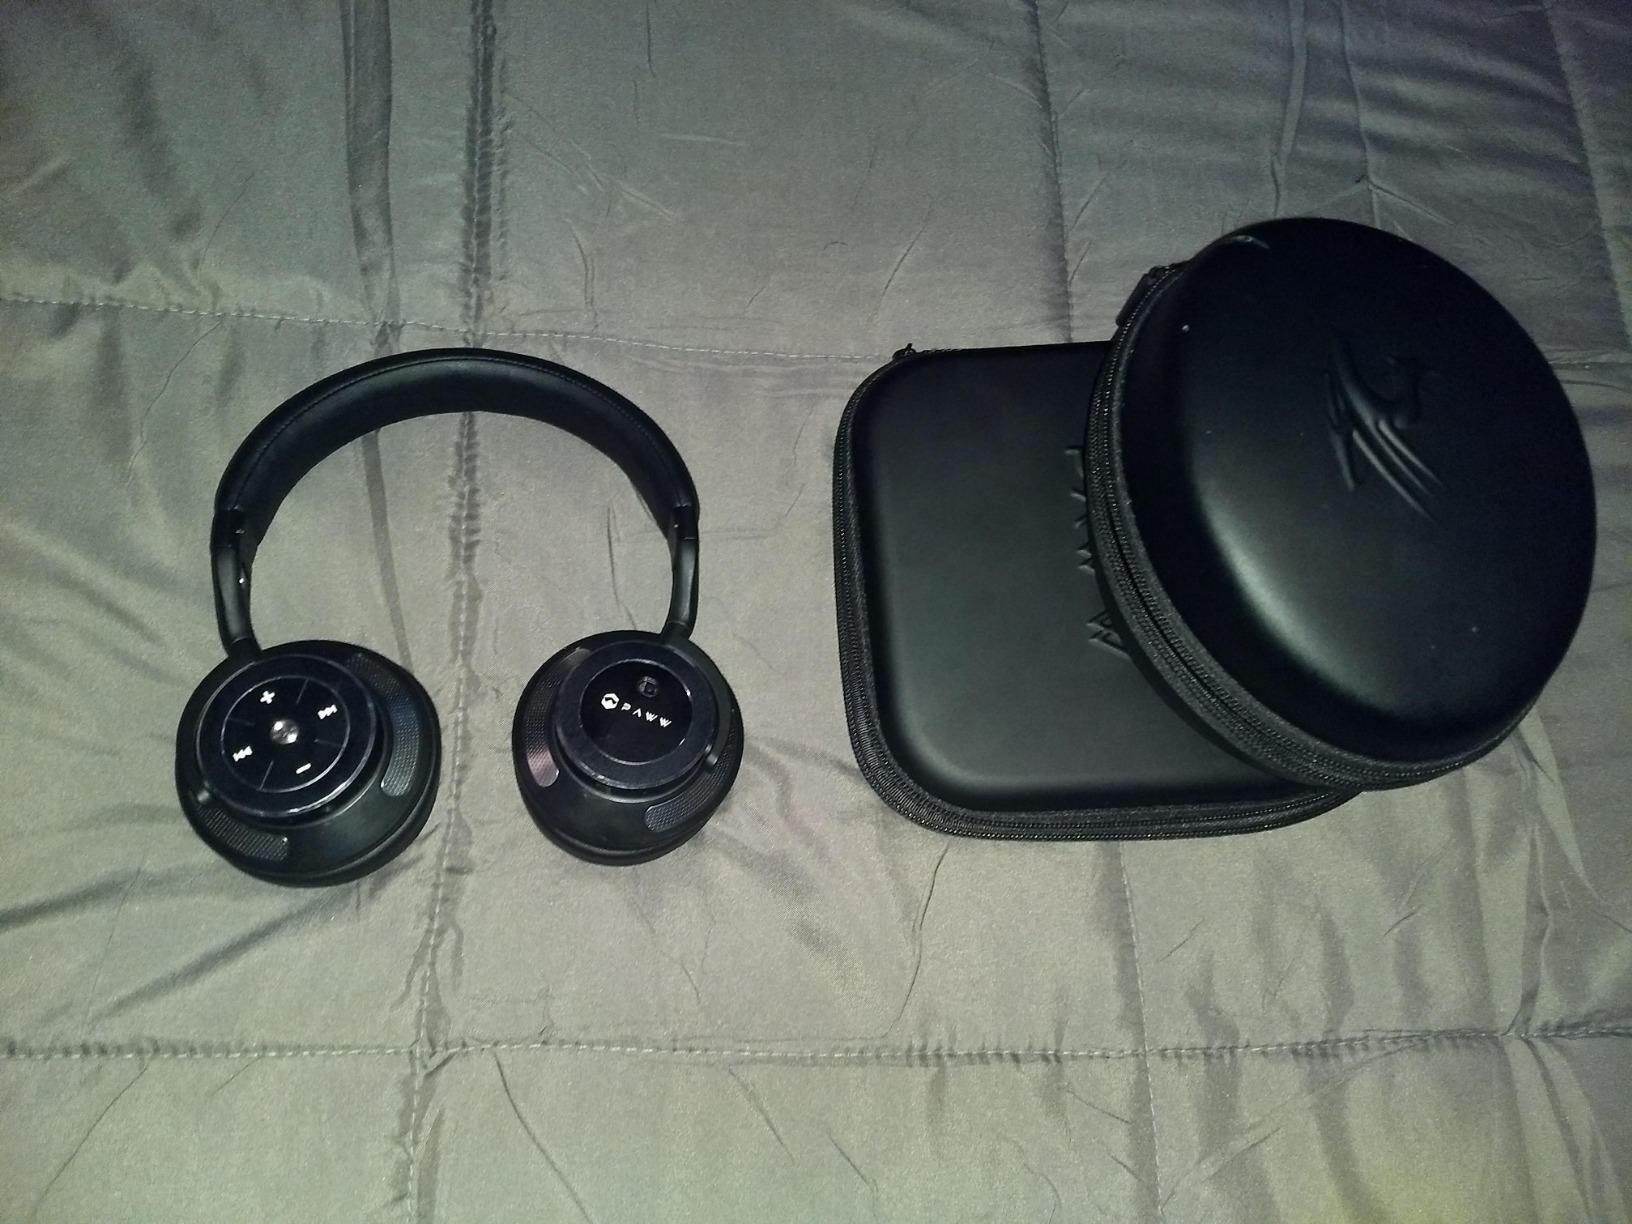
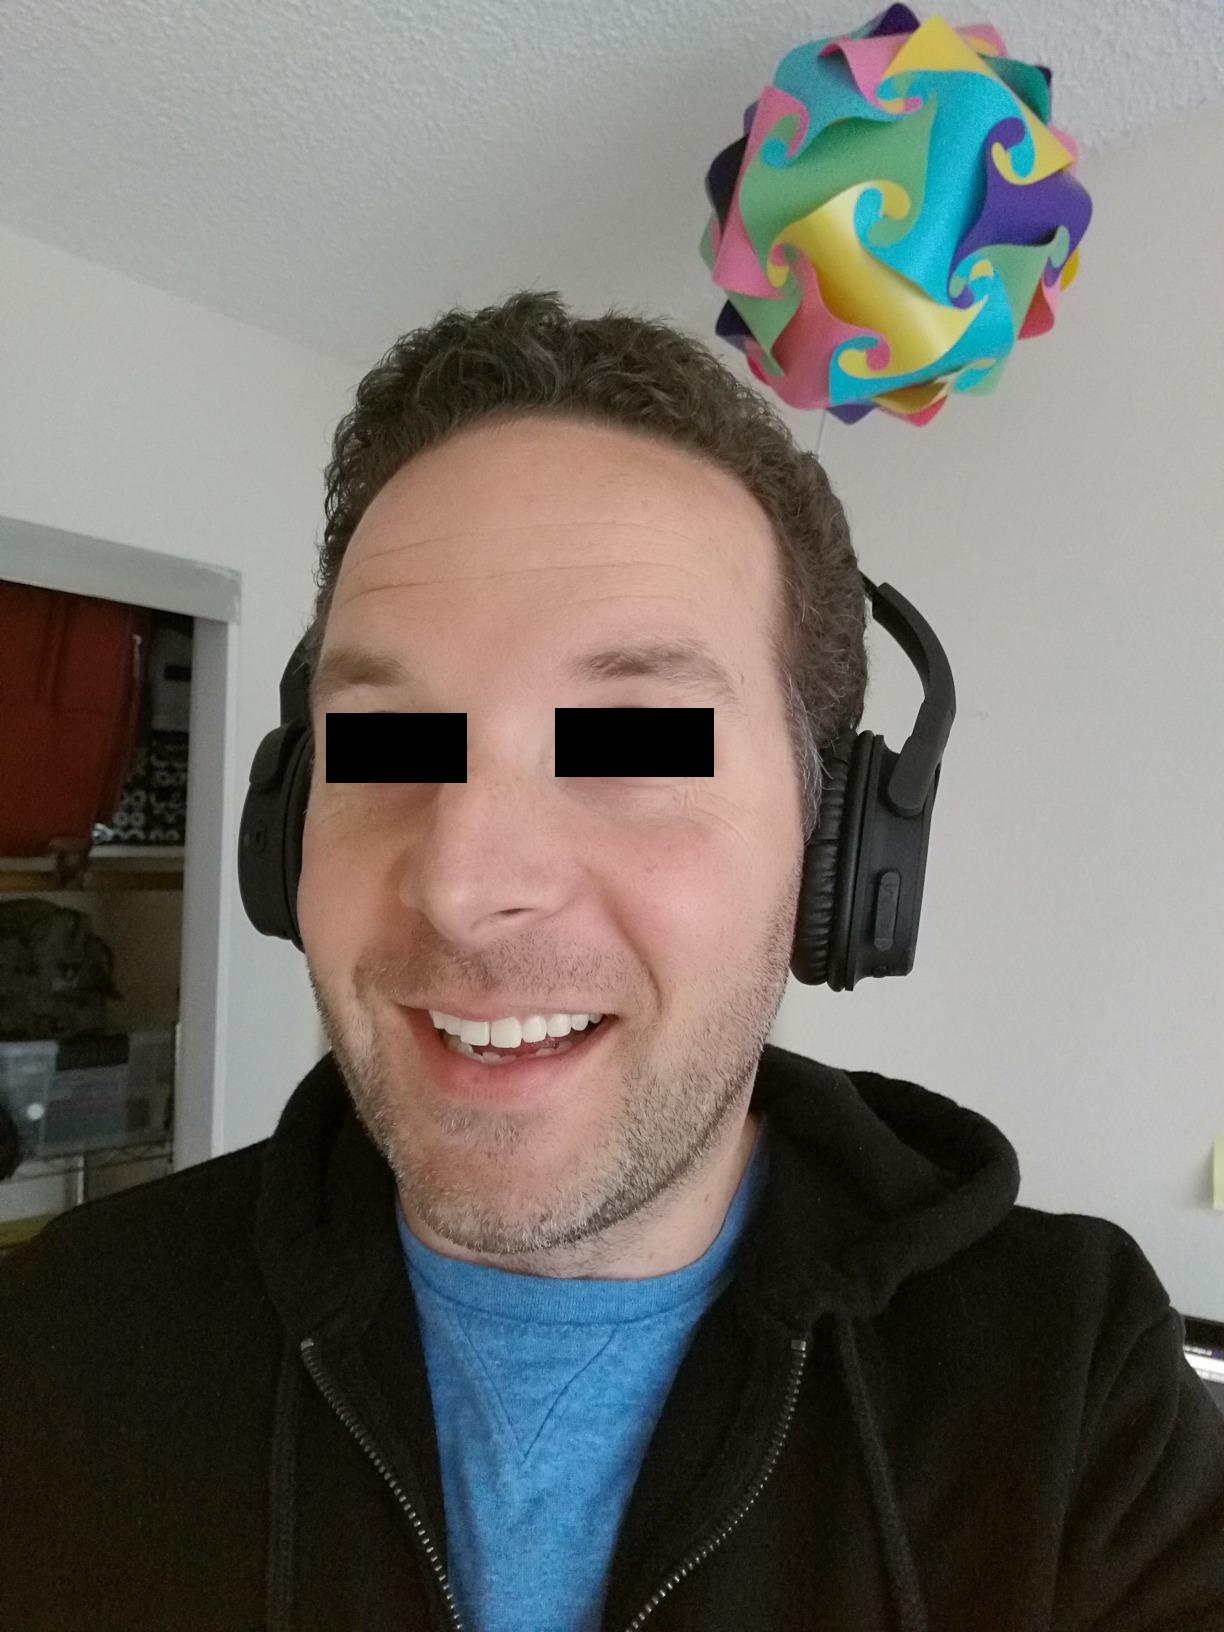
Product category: headphones
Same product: no